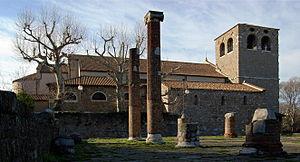
La cathédrale di San Giusto Martire de Trieste est une église catholique romaine de Trieste, en Italie. Il s'agit de la cathédrale du diocèse de Trieste.